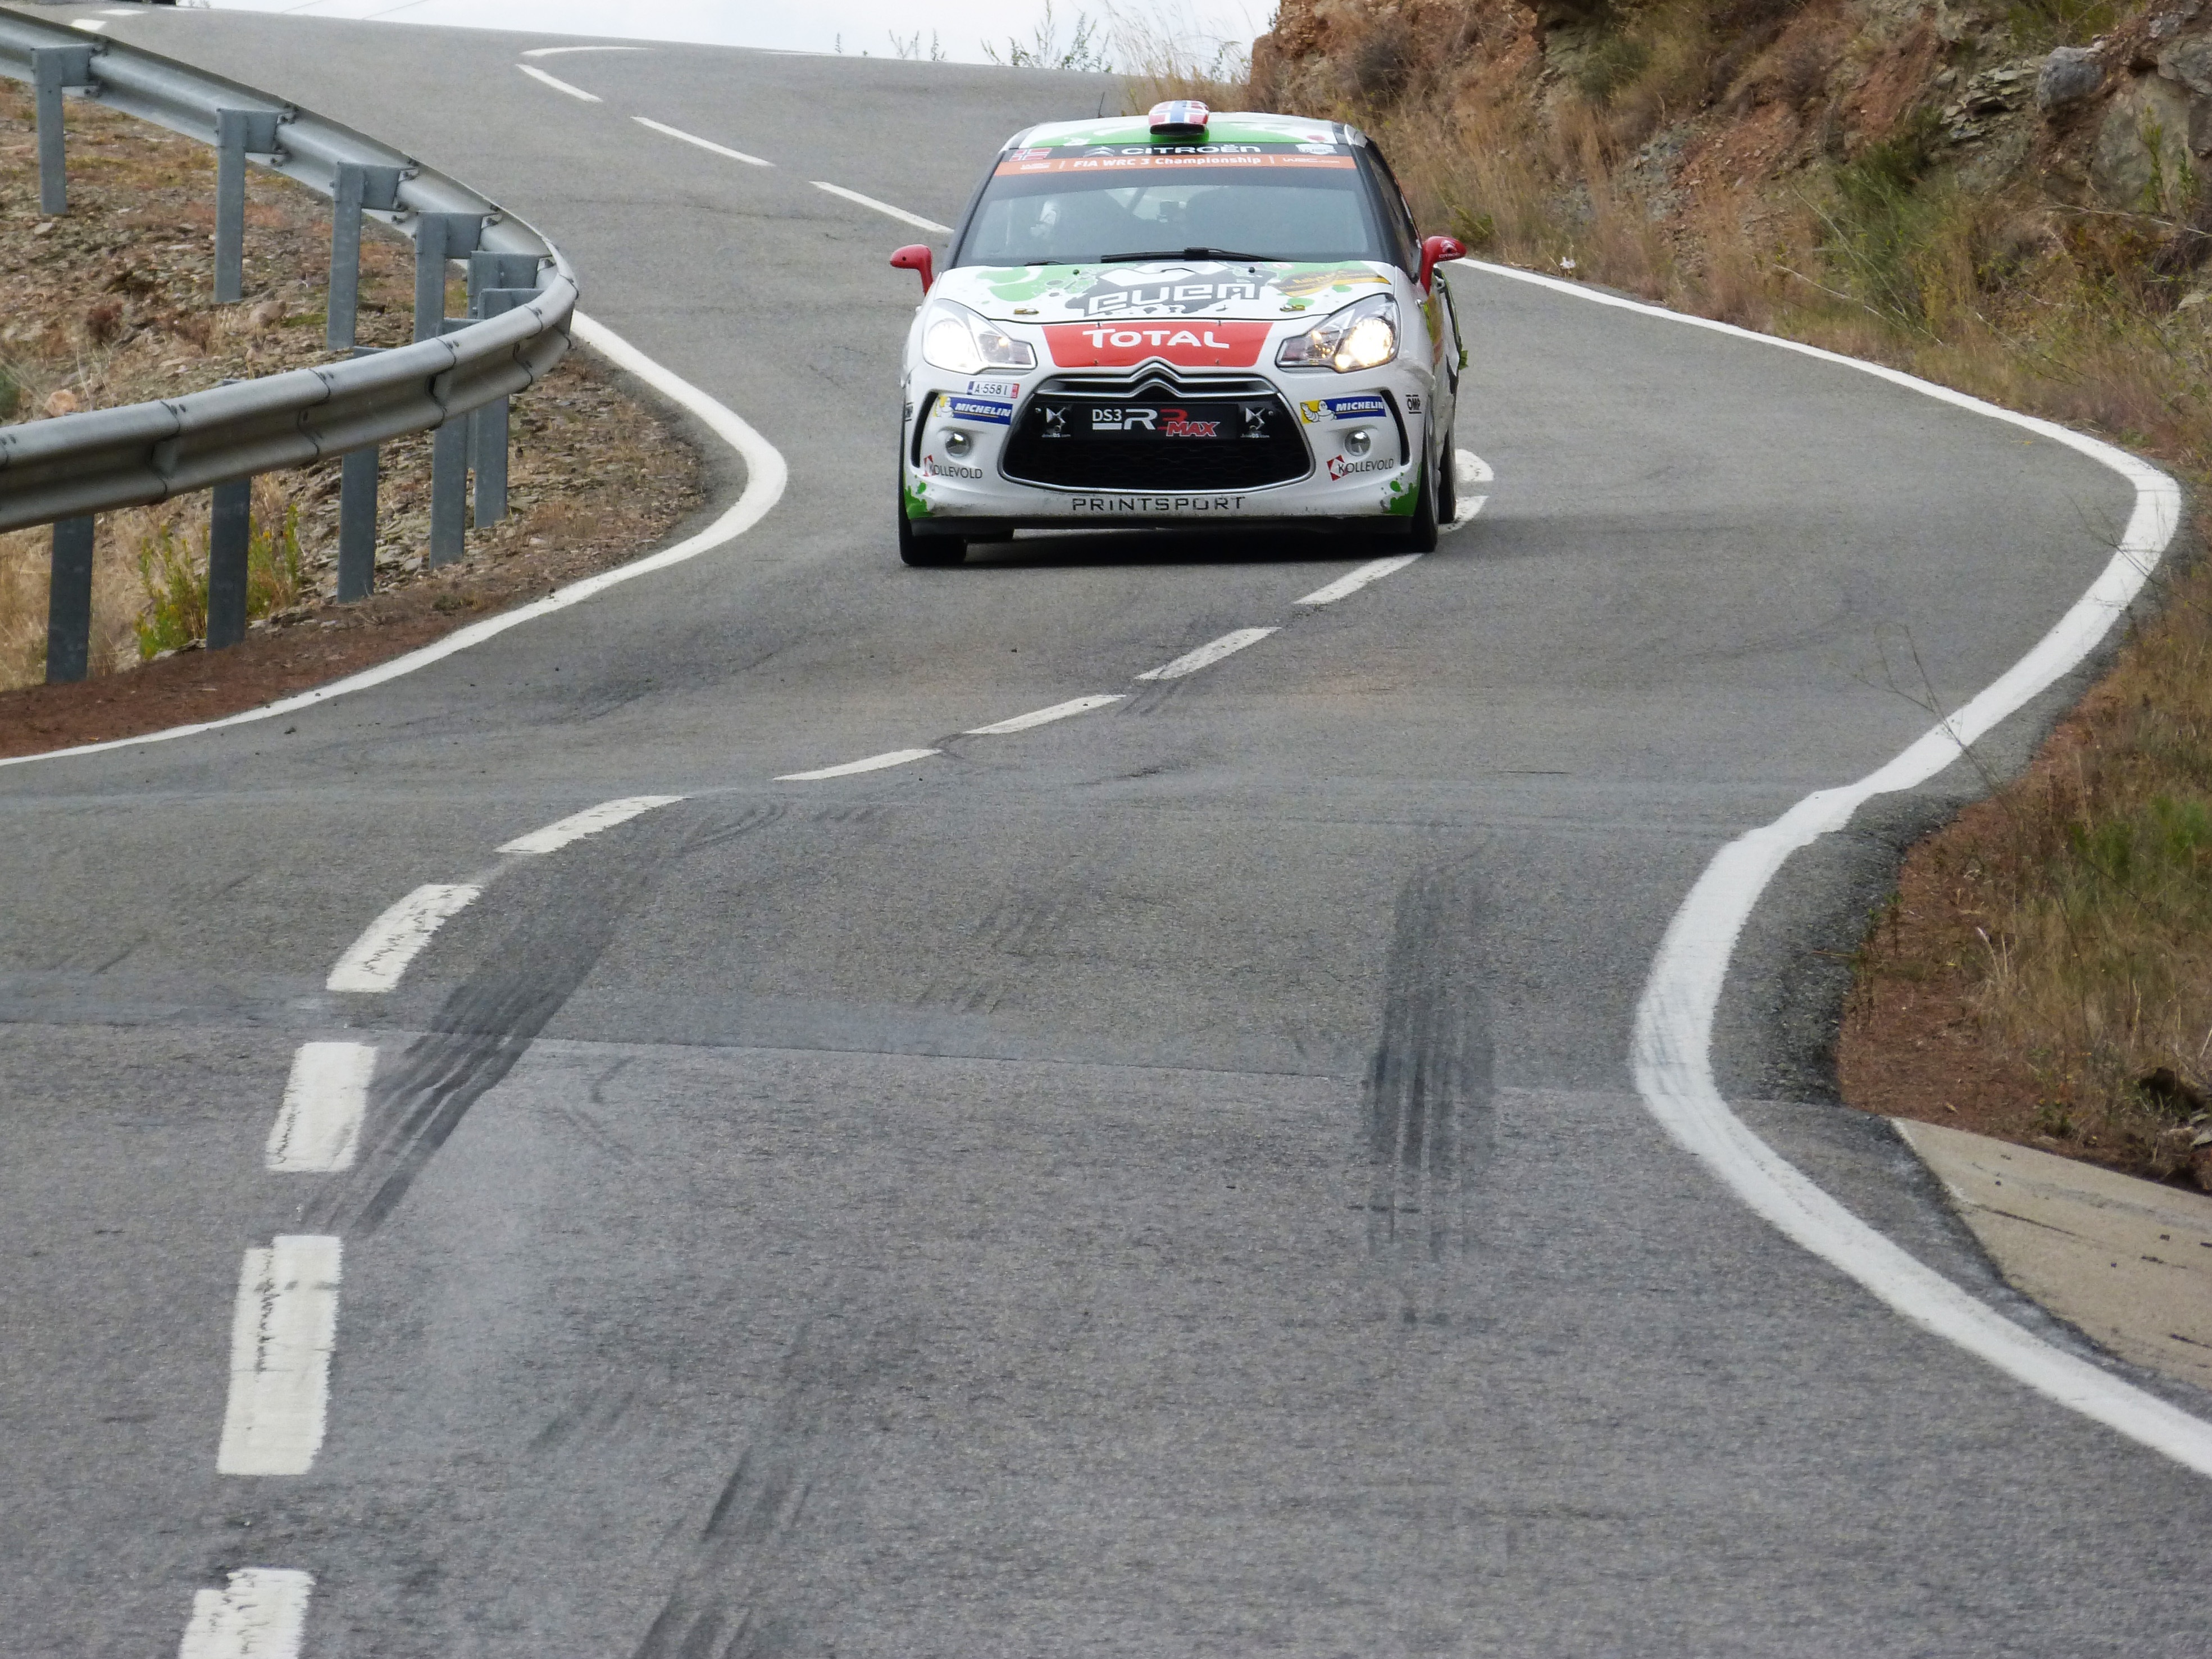
car, asphalt, vehicle, lane, bumper, sports, racing, race track, citroen, motorsport, wrc, auto racing, rally catalunya, automobile make, automotive exterior, rallycross, rallying